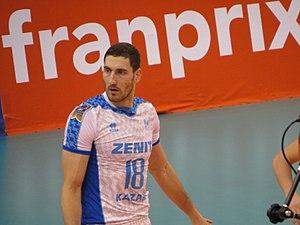
Photo réalisée lors du match de ligue des champions de volley entre le Paris Volley et Zenith Kazan 18 MIKHAILOV Maxim